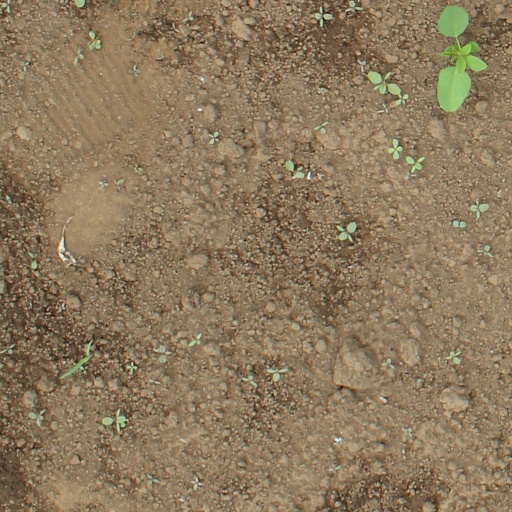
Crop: soybean